New Zealand Motor Caravan Association

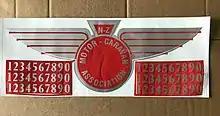
Membership sticker

The New Zealand Motor Caravan Association Inc (NZMCA) is a membership-based organisation representing the interests of private motorhome and caravan owners in New Zealand. Formed in 1956, member benefits include discounts on services and products, free and low-cost overnight sites, a dedicated insurance scheme and a range of publications & digital resources. Membership is restricted to permanent New Zealand residents and only those overseas residents who are current financial members of a kindred club in their home country. All members' vehicles must be and prominently display the distinctive NZMCA winged logo.